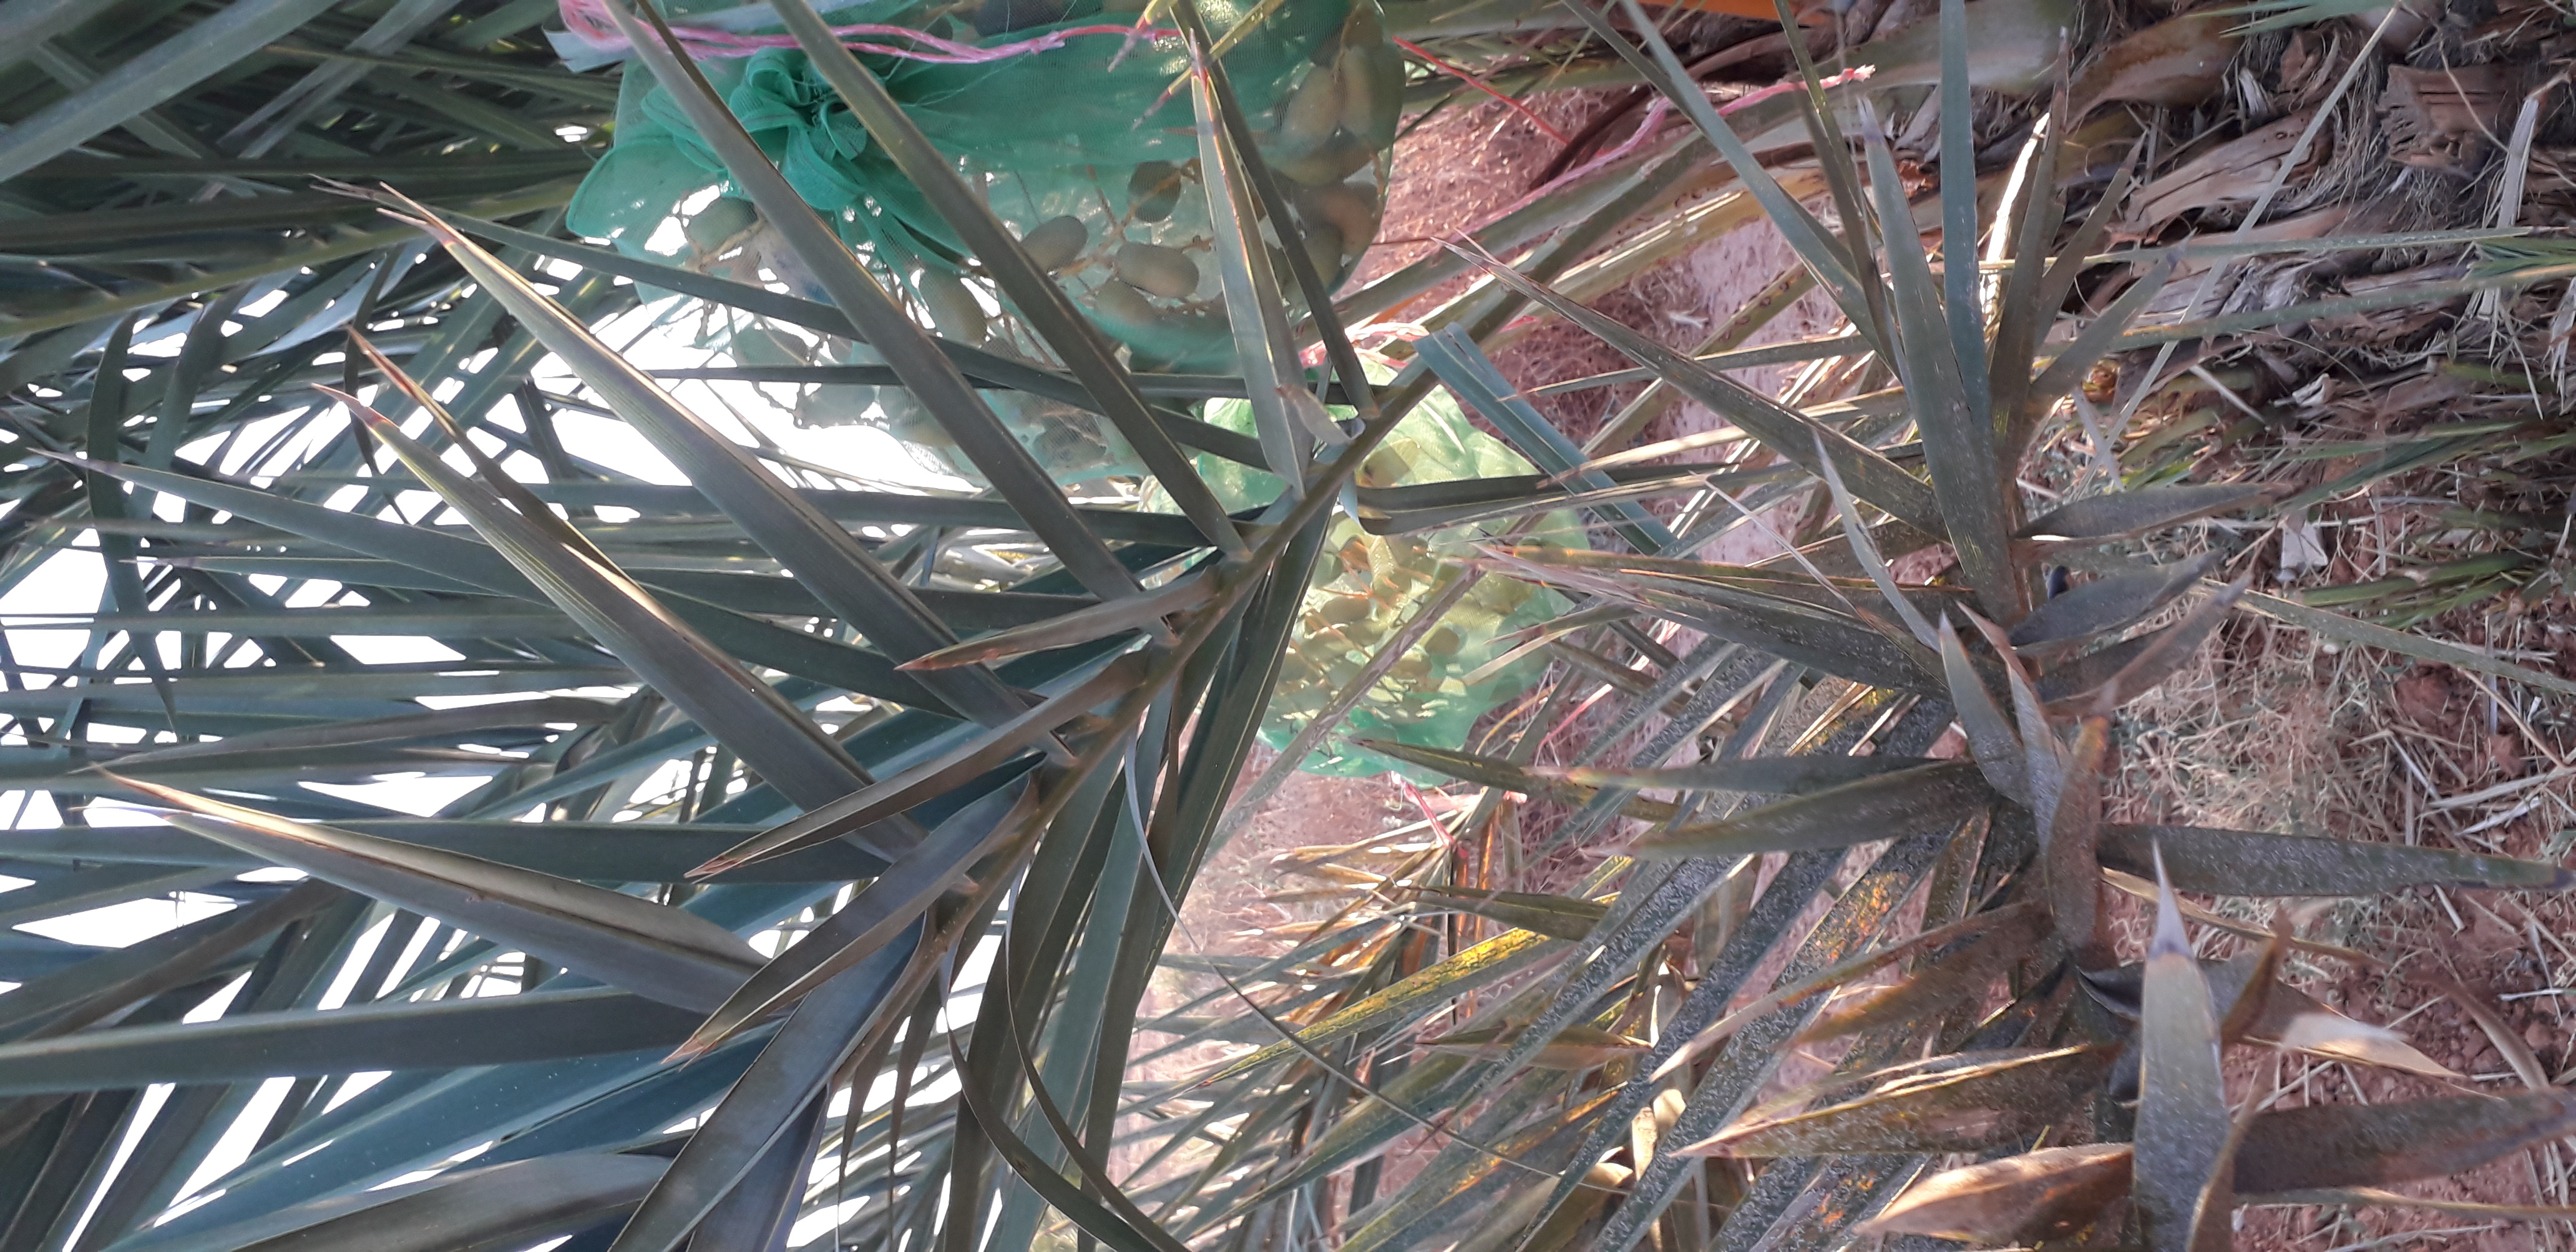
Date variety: Boumajhoul